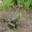
Label: frog